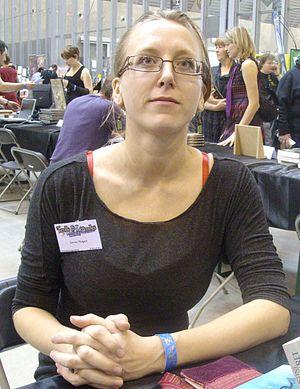
Justine Niogret au festival Trolls et légendes de Mons
Justine Niogret est une écrivaine française, notamment de fantasy, science-fiction et roman noir ainsi qu'une traductrice. Elle a remporté plusieurs prix littéraires, dont un Grand prix de l'Imaginaire en 2010 pour son roman de fantasy Chien du heaume.